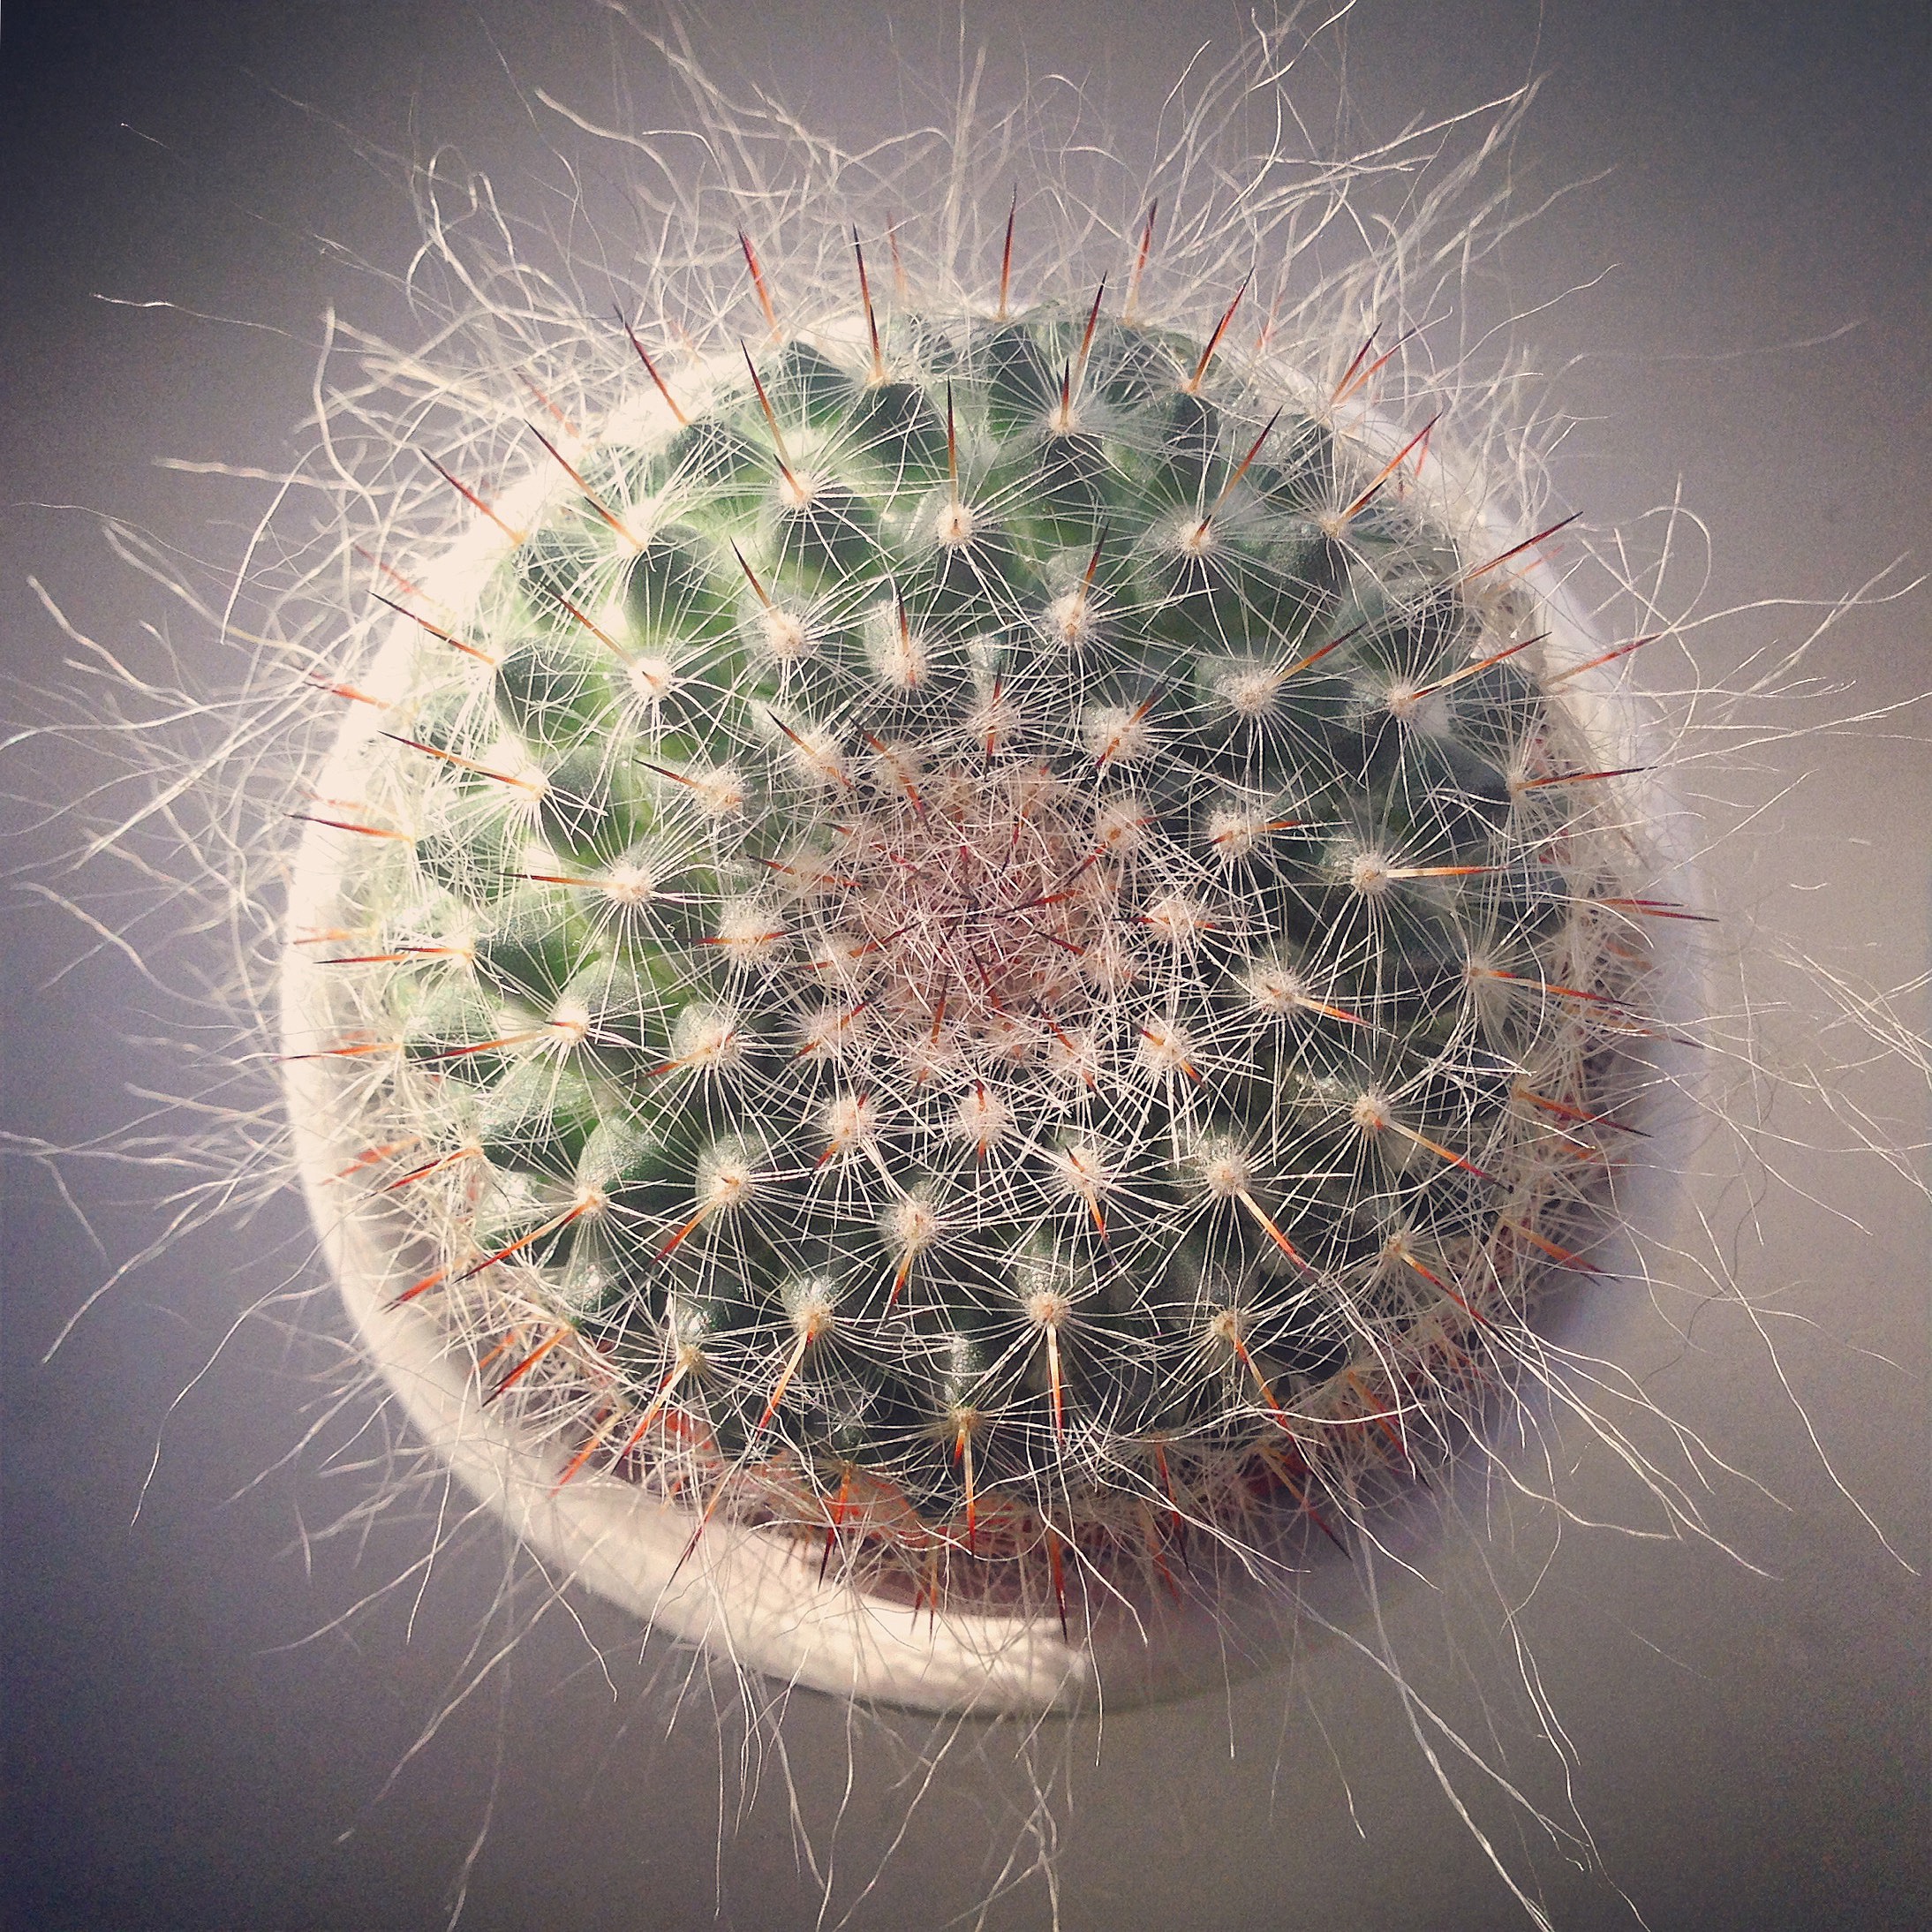
cactus, plant, photography, flower, botany, flora, close up, macro photography, flowering plant, plant stem, land plant, thorns spines and prickles, hedgehog cactus